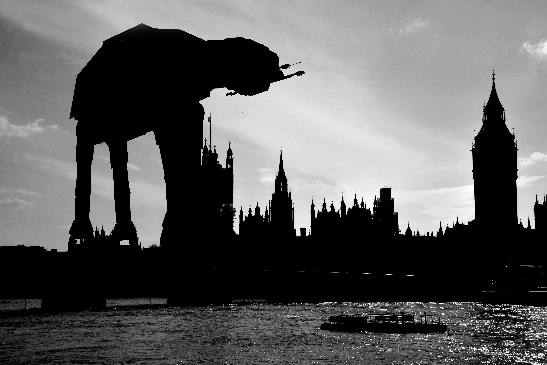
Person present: No